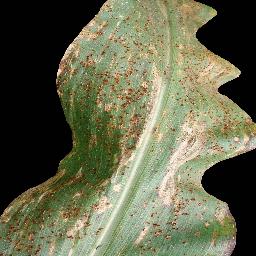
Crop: corn
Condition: (maize)_common_rust